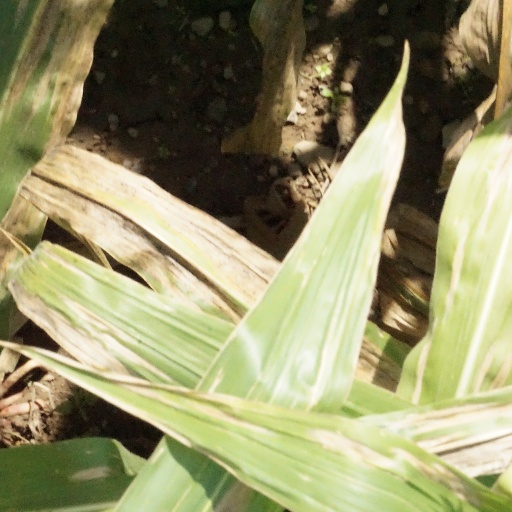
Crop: maize; corn